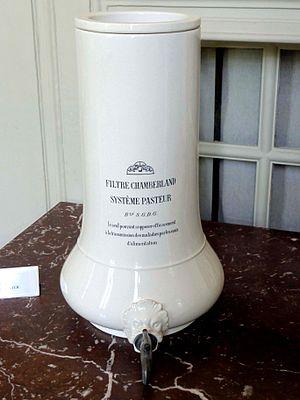
Un biofiltre est un moyen utilisé pour le traitement des eaux polluées, ou de polluants gazeux en solution dans l'eau. Il constitue une autre technique d’épuration biologique à cultures fixées. Cette méthode est le plus souvent utilisée pour le traitement des eaux urbaines.